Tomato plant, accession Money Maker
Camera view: horizontal (90 deg, fisheye); turntable rotation: 270 degrees
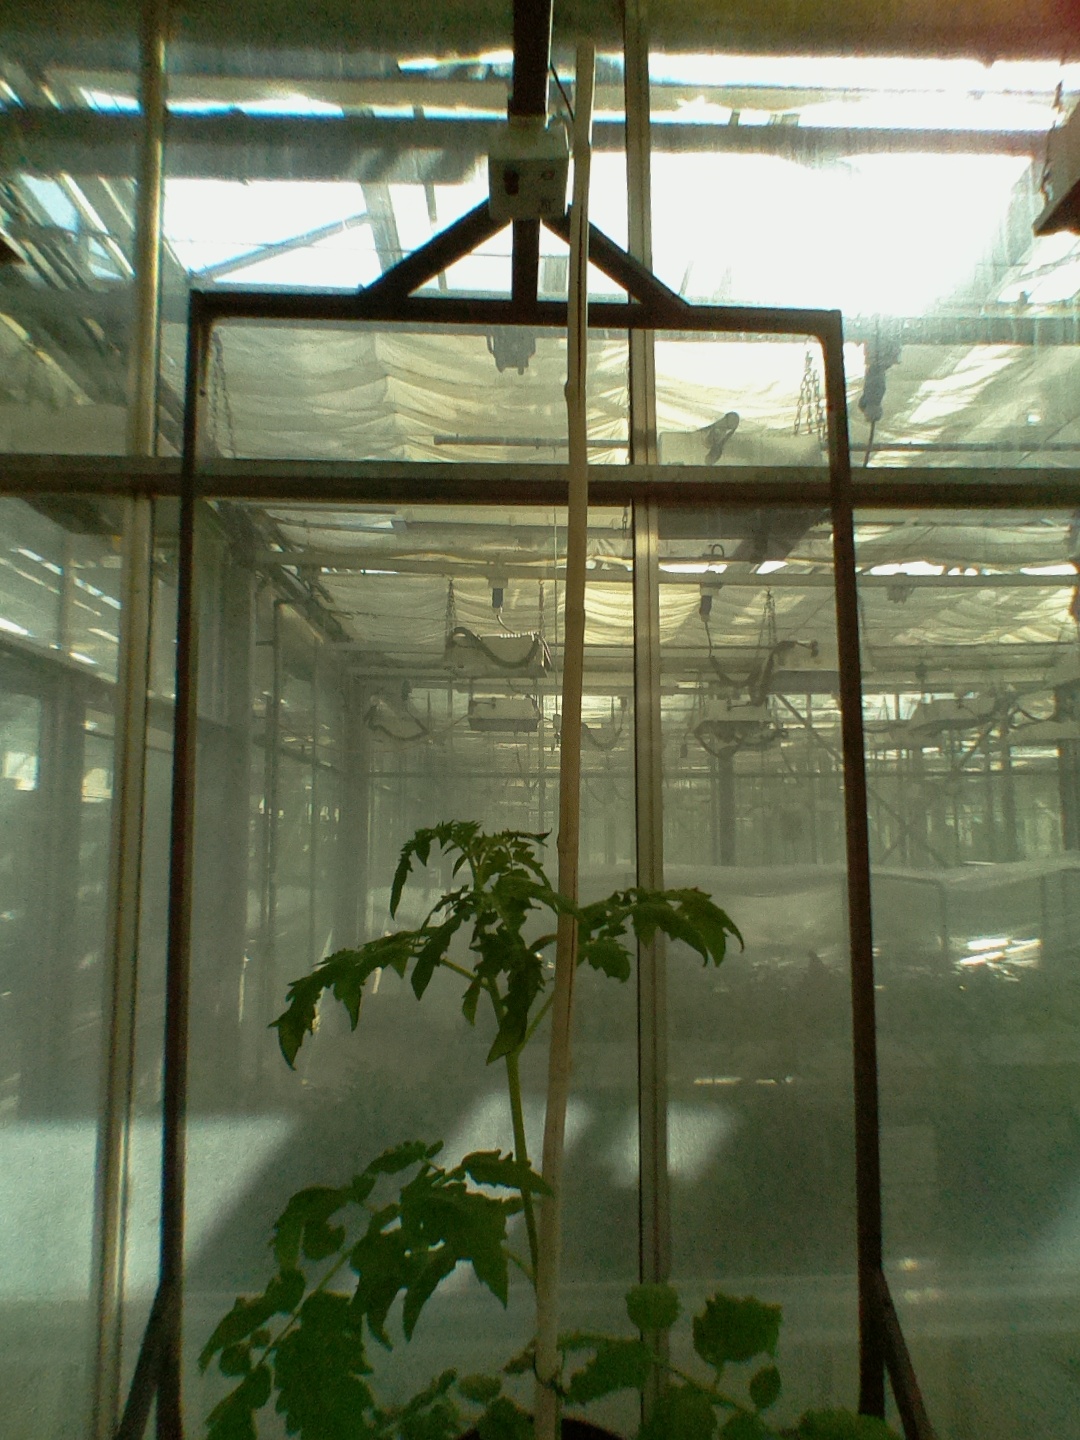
BBCH growth stage 21: 10%-20% Side shoots formed